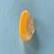
Maize quality: Good